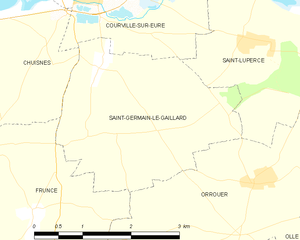
carte de Saint-Germain-le-Gaillard et des communes limitrophes.
Saint-Germain-le-Gaillard est une commune française située dans le département d'Eure-et-Loir en région Centre-Val de Loire.